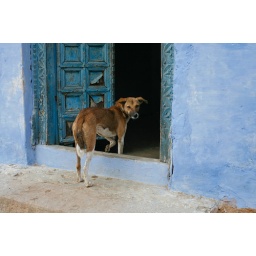
11 November 2007. A dog walking through a door in a small village in Rajasthan, India.